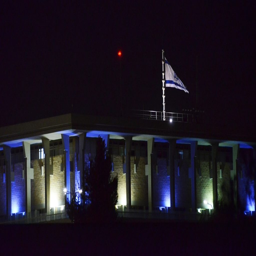
governmental body at night as seen